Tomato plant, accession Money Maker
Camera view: bottom (45 deg); turntable rotation: 180 degrees
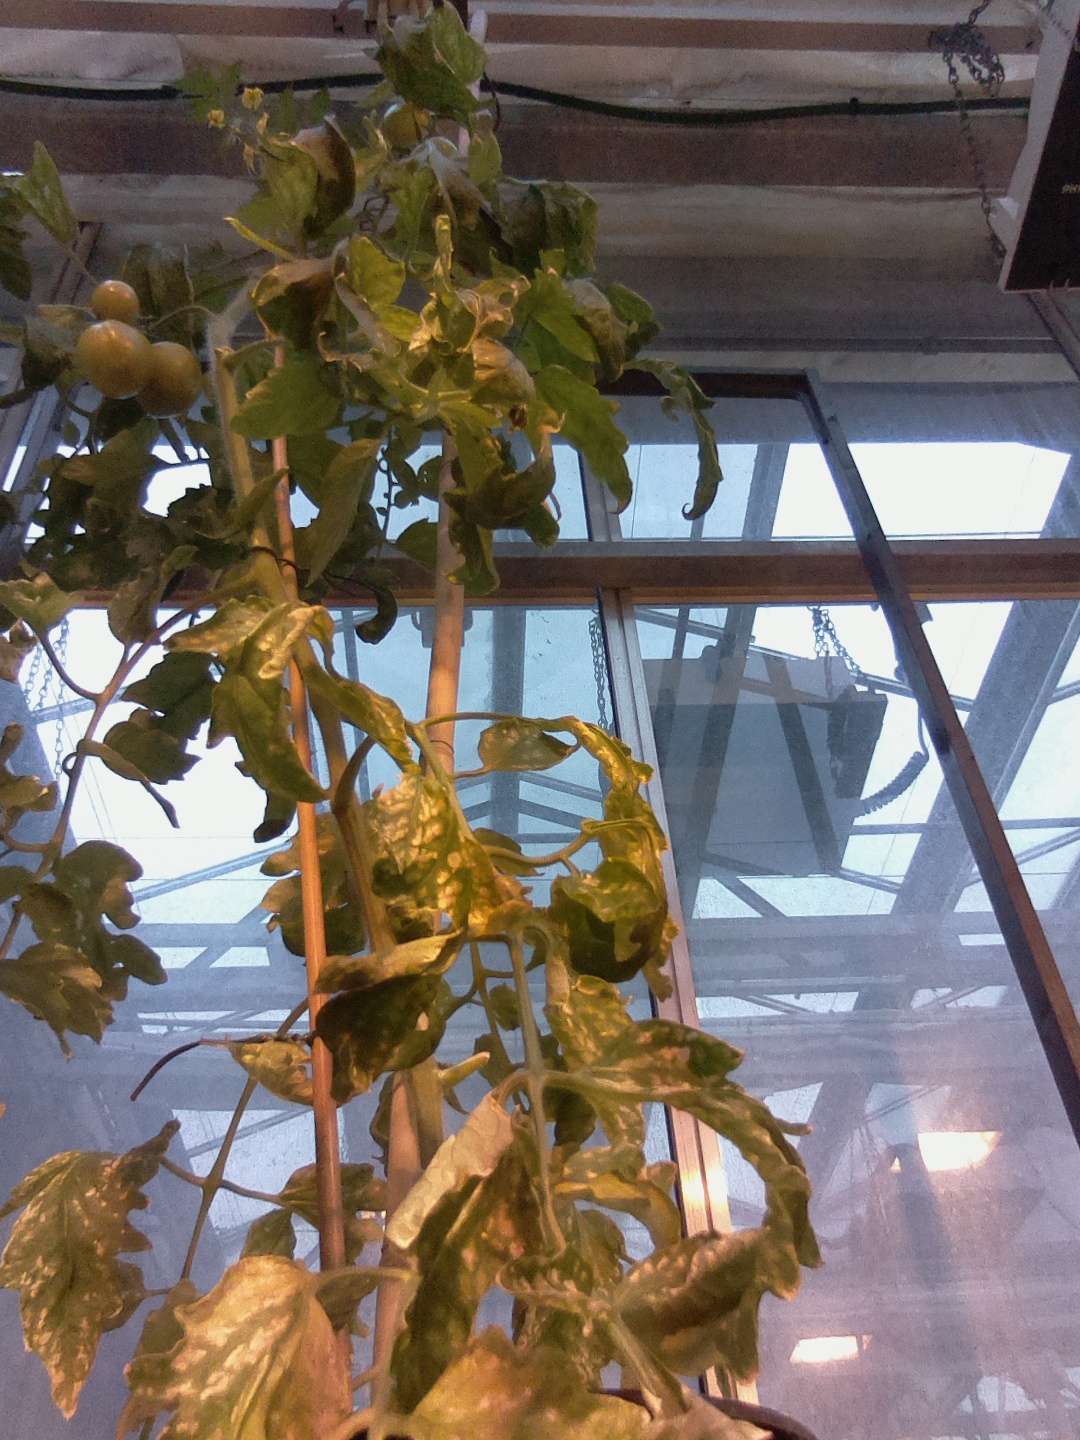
BBCH growth stage 78: 80% -90% of final fruit size